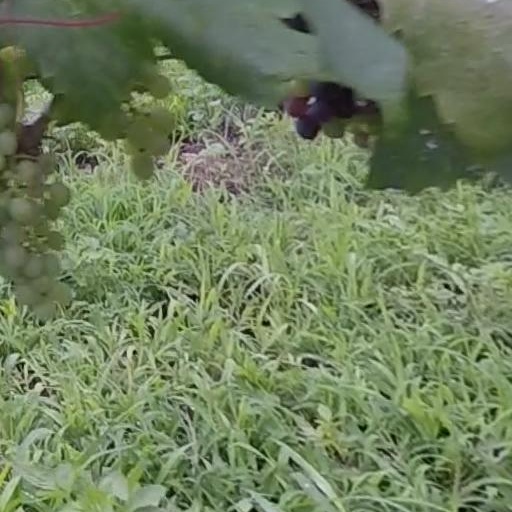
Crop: grape